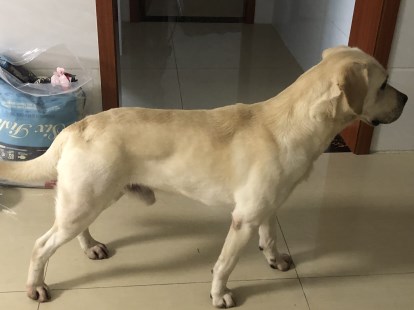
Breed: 3580-n000122-Labrador_retriever